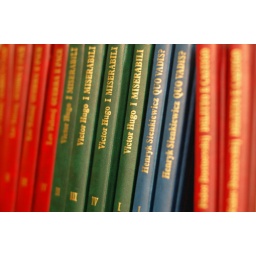
books somewhere in my house